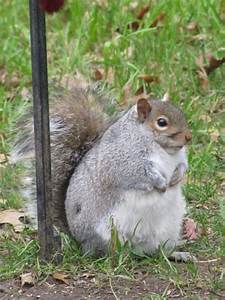
Label: scoiattolo